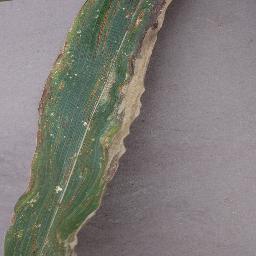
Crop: corn
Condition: (maize)_northern_blight